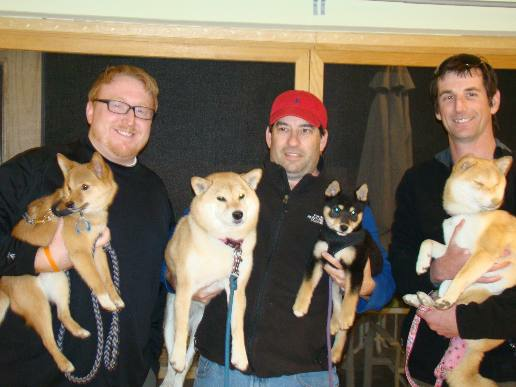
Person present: Yes